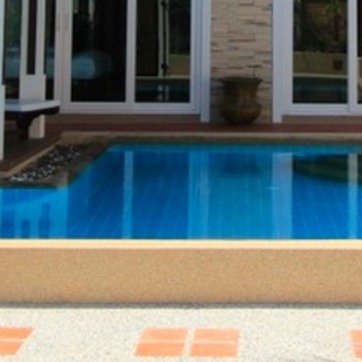
Material: water